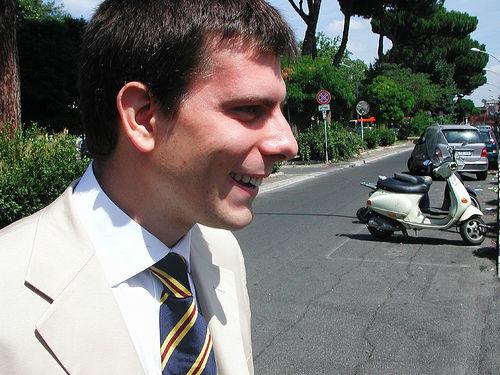
Weather: sun or clear